Hollywood Chinese

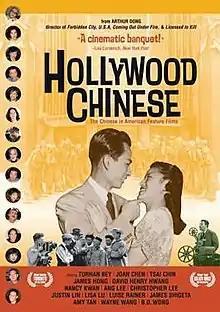

Hollywood Chinese: The Chinese in American Feature Films is a 2007 American documentary film directed by Academy Award-nominated director Arthur Dong.